Environmental Research Satellite

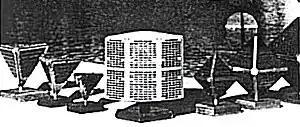
The TRS and ORS families. From left to right: TRS Mk. 3, TRS Mk. 2, TRS Mk.1, an OV3 bus, ORS Mk. 1, ORS Mk. 2, ORS Mk. 3

The TRS (Tetrahedral Research Satellite) Mk. 1 was developed by Space Technology Laboratories, a subdivision of TRW Inc., as an inexpensive, miniaturized "off-the-shelf" satellite that customers could use to perform simple experiments in orbit. The Mk. 1 was a regular tetrahedron measuring on a side, each face mounted with sufficient solar cells to operate the experiments and the telemetry system when the satellite was in the sun. Transmission of data was constant at that time as the spacecraft included neither internal battery nor command system. A transistor-based system provided eight channels of data: five for experiments, two for telemetry calibration, and one for the spacecraft temperature. A antenna transmitted data. on 136.771 Mhz.